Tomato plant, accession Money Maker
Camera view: tilt-top (135 deg); turntable rotation: 300 degrees
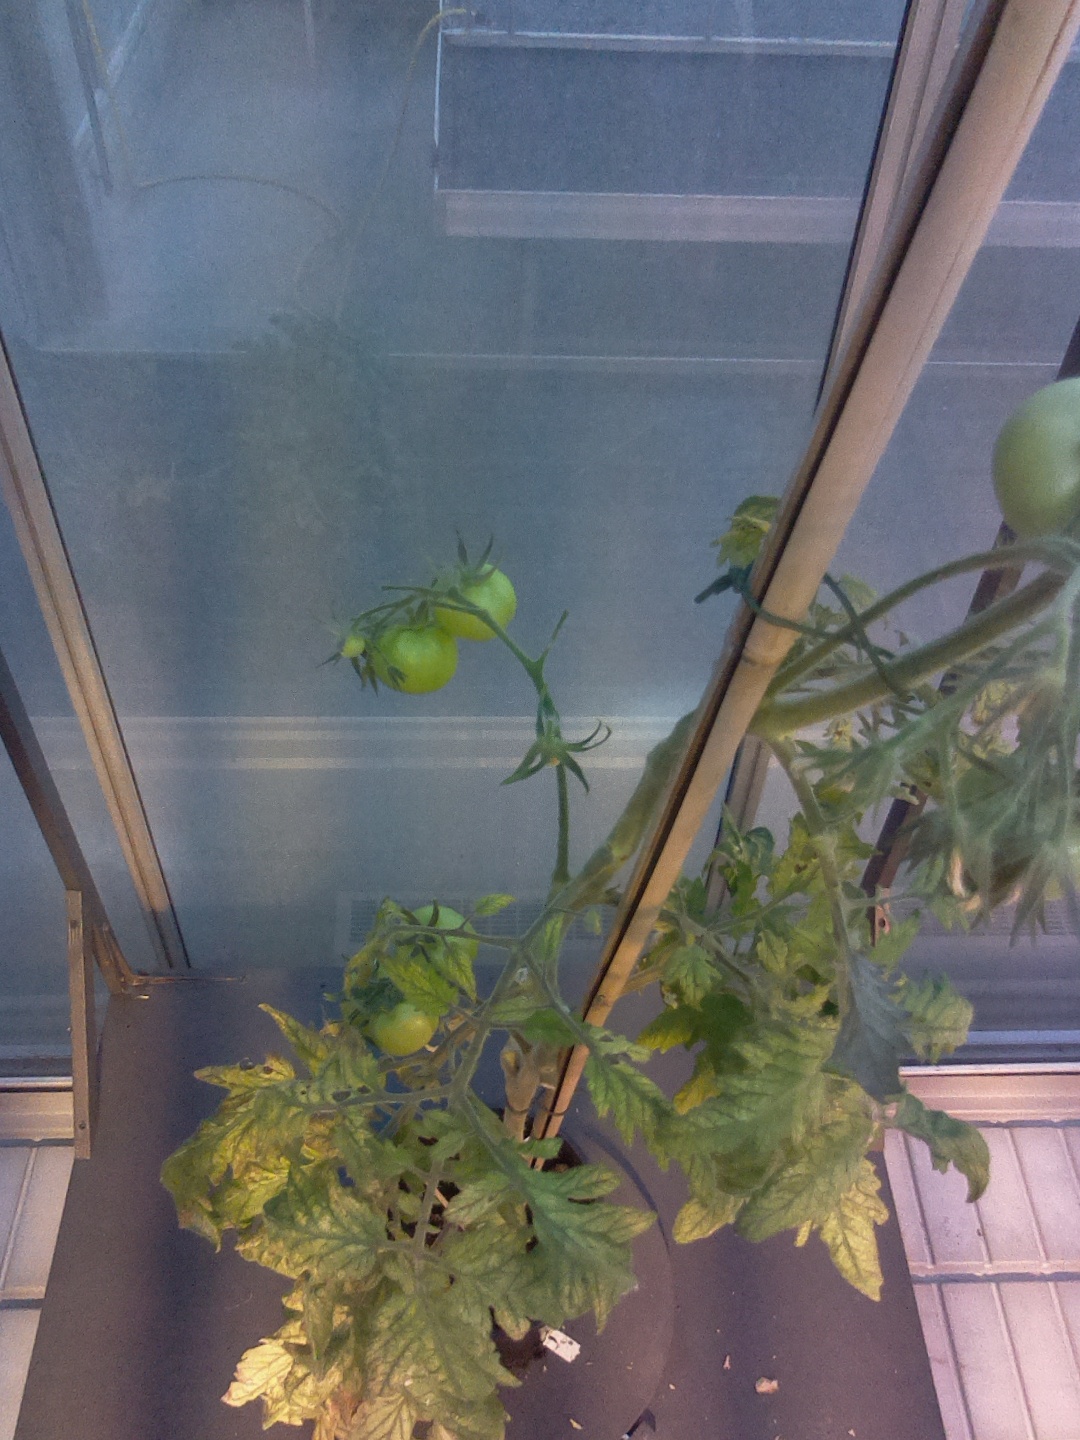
BBCH growth stage 79: 90% -100% of final fruit size